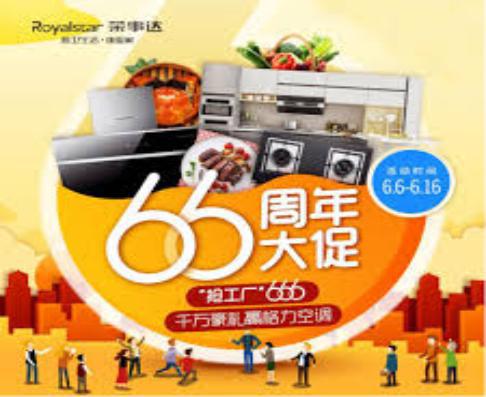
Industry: Necessities